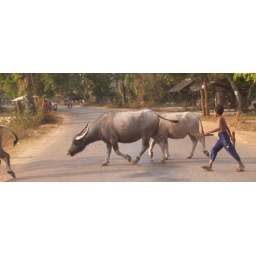
P1316571 Child buffalo herder crossing the road with his water buffalo near village in Cambodia, January 2009